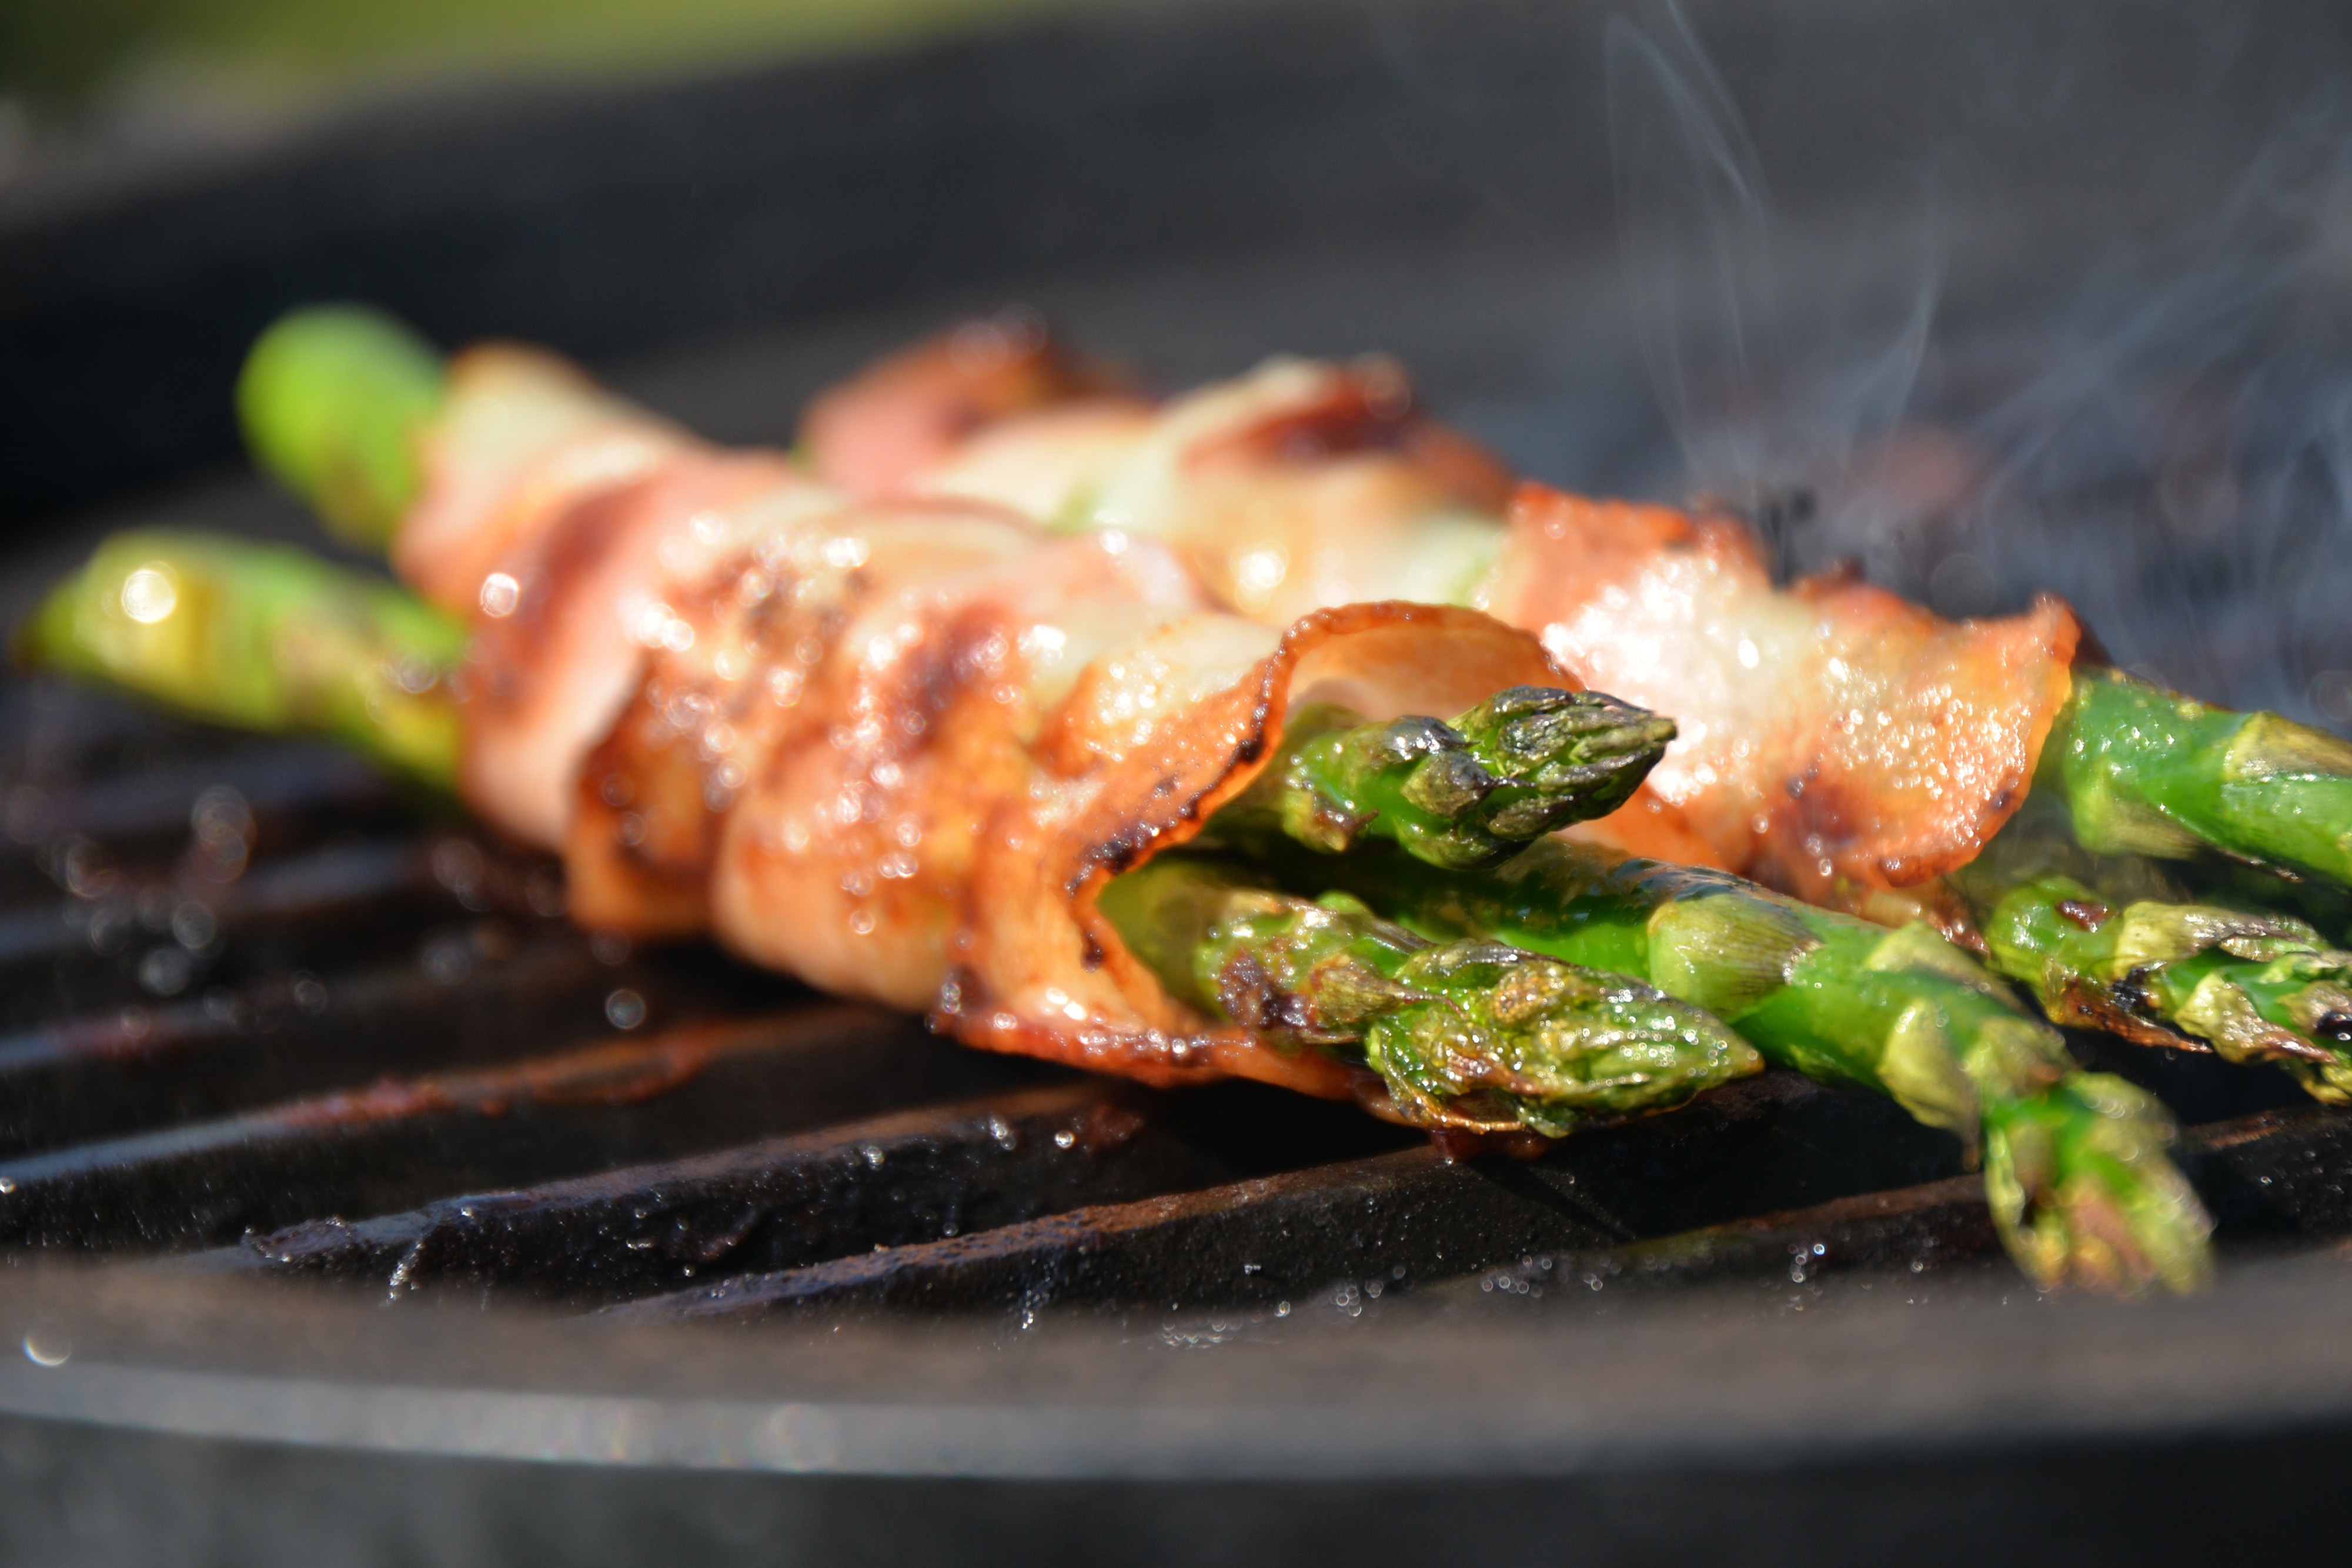
asparagus, food, cuisine, dish, ingredient, meat, produce, recipe, cooking, yakitori, teriyaki, vegetable, mediterranean food